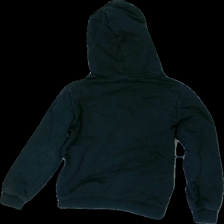
View: back
Type: Hoodie
Category: Children
Brand: Puma
Colors: Black
Material: 100% cotton
Pattern: Logo print
Cut: Regular
Size: 128
Season: All
Stains: Minor
Price range: 50-100
Recommended usage: Export
Comment: washed out